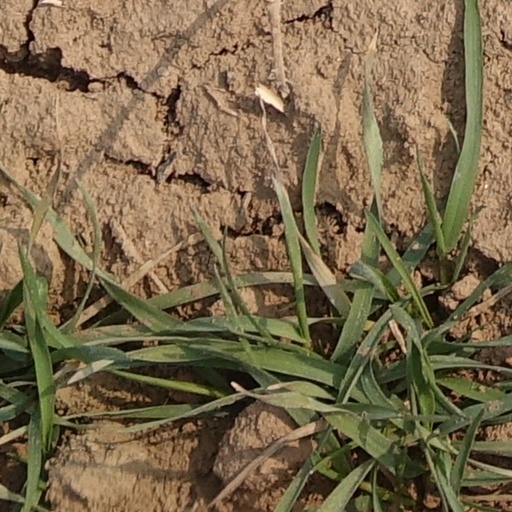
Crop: wheat